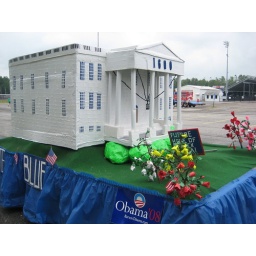
It's not toally visible, but the sign in front of the White House says, &amp;quot;The future home of Barack Obama.&amp;quot;